Naulakha Palace

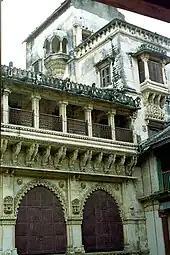
A zenana in the palace complex

Naulakha Palace is situated within Darbargardh (an old fort complex), which was built during the 18th century (1748), with a number of additional structures built in subsequent years. The main approach to the complex is through a curved gateway structure with a clock tower which rises in three tiers above the gateway. The palace is at the far end from the gate and is fronted by a rectangular forecourt. The palace has an overview of the Gondal River.